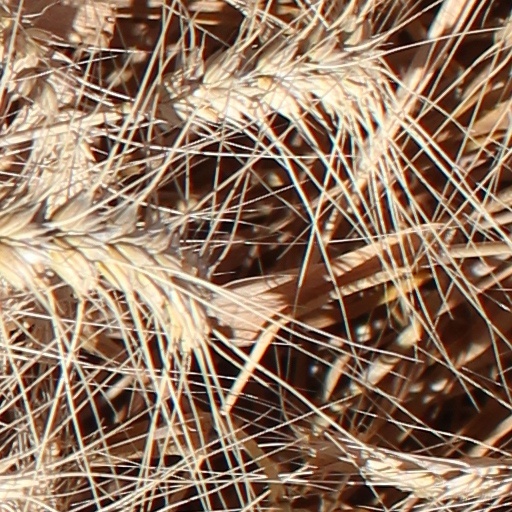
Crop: wheat